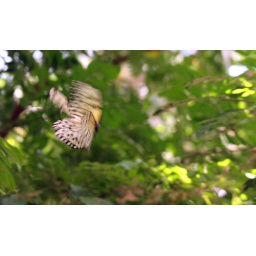
A butterfly on the move in the middle of the butterfly house in St Louis zoo.